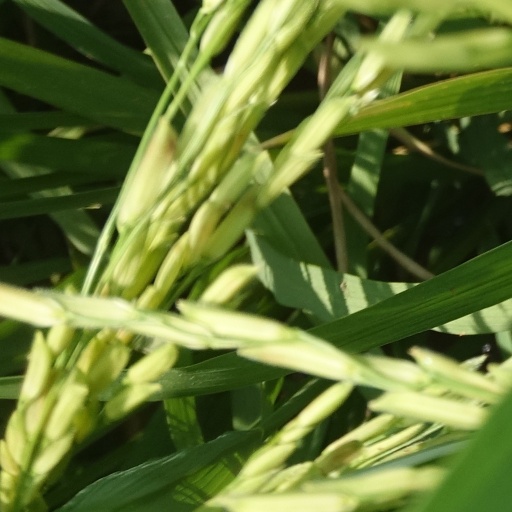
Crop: rice